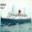
Label: ship